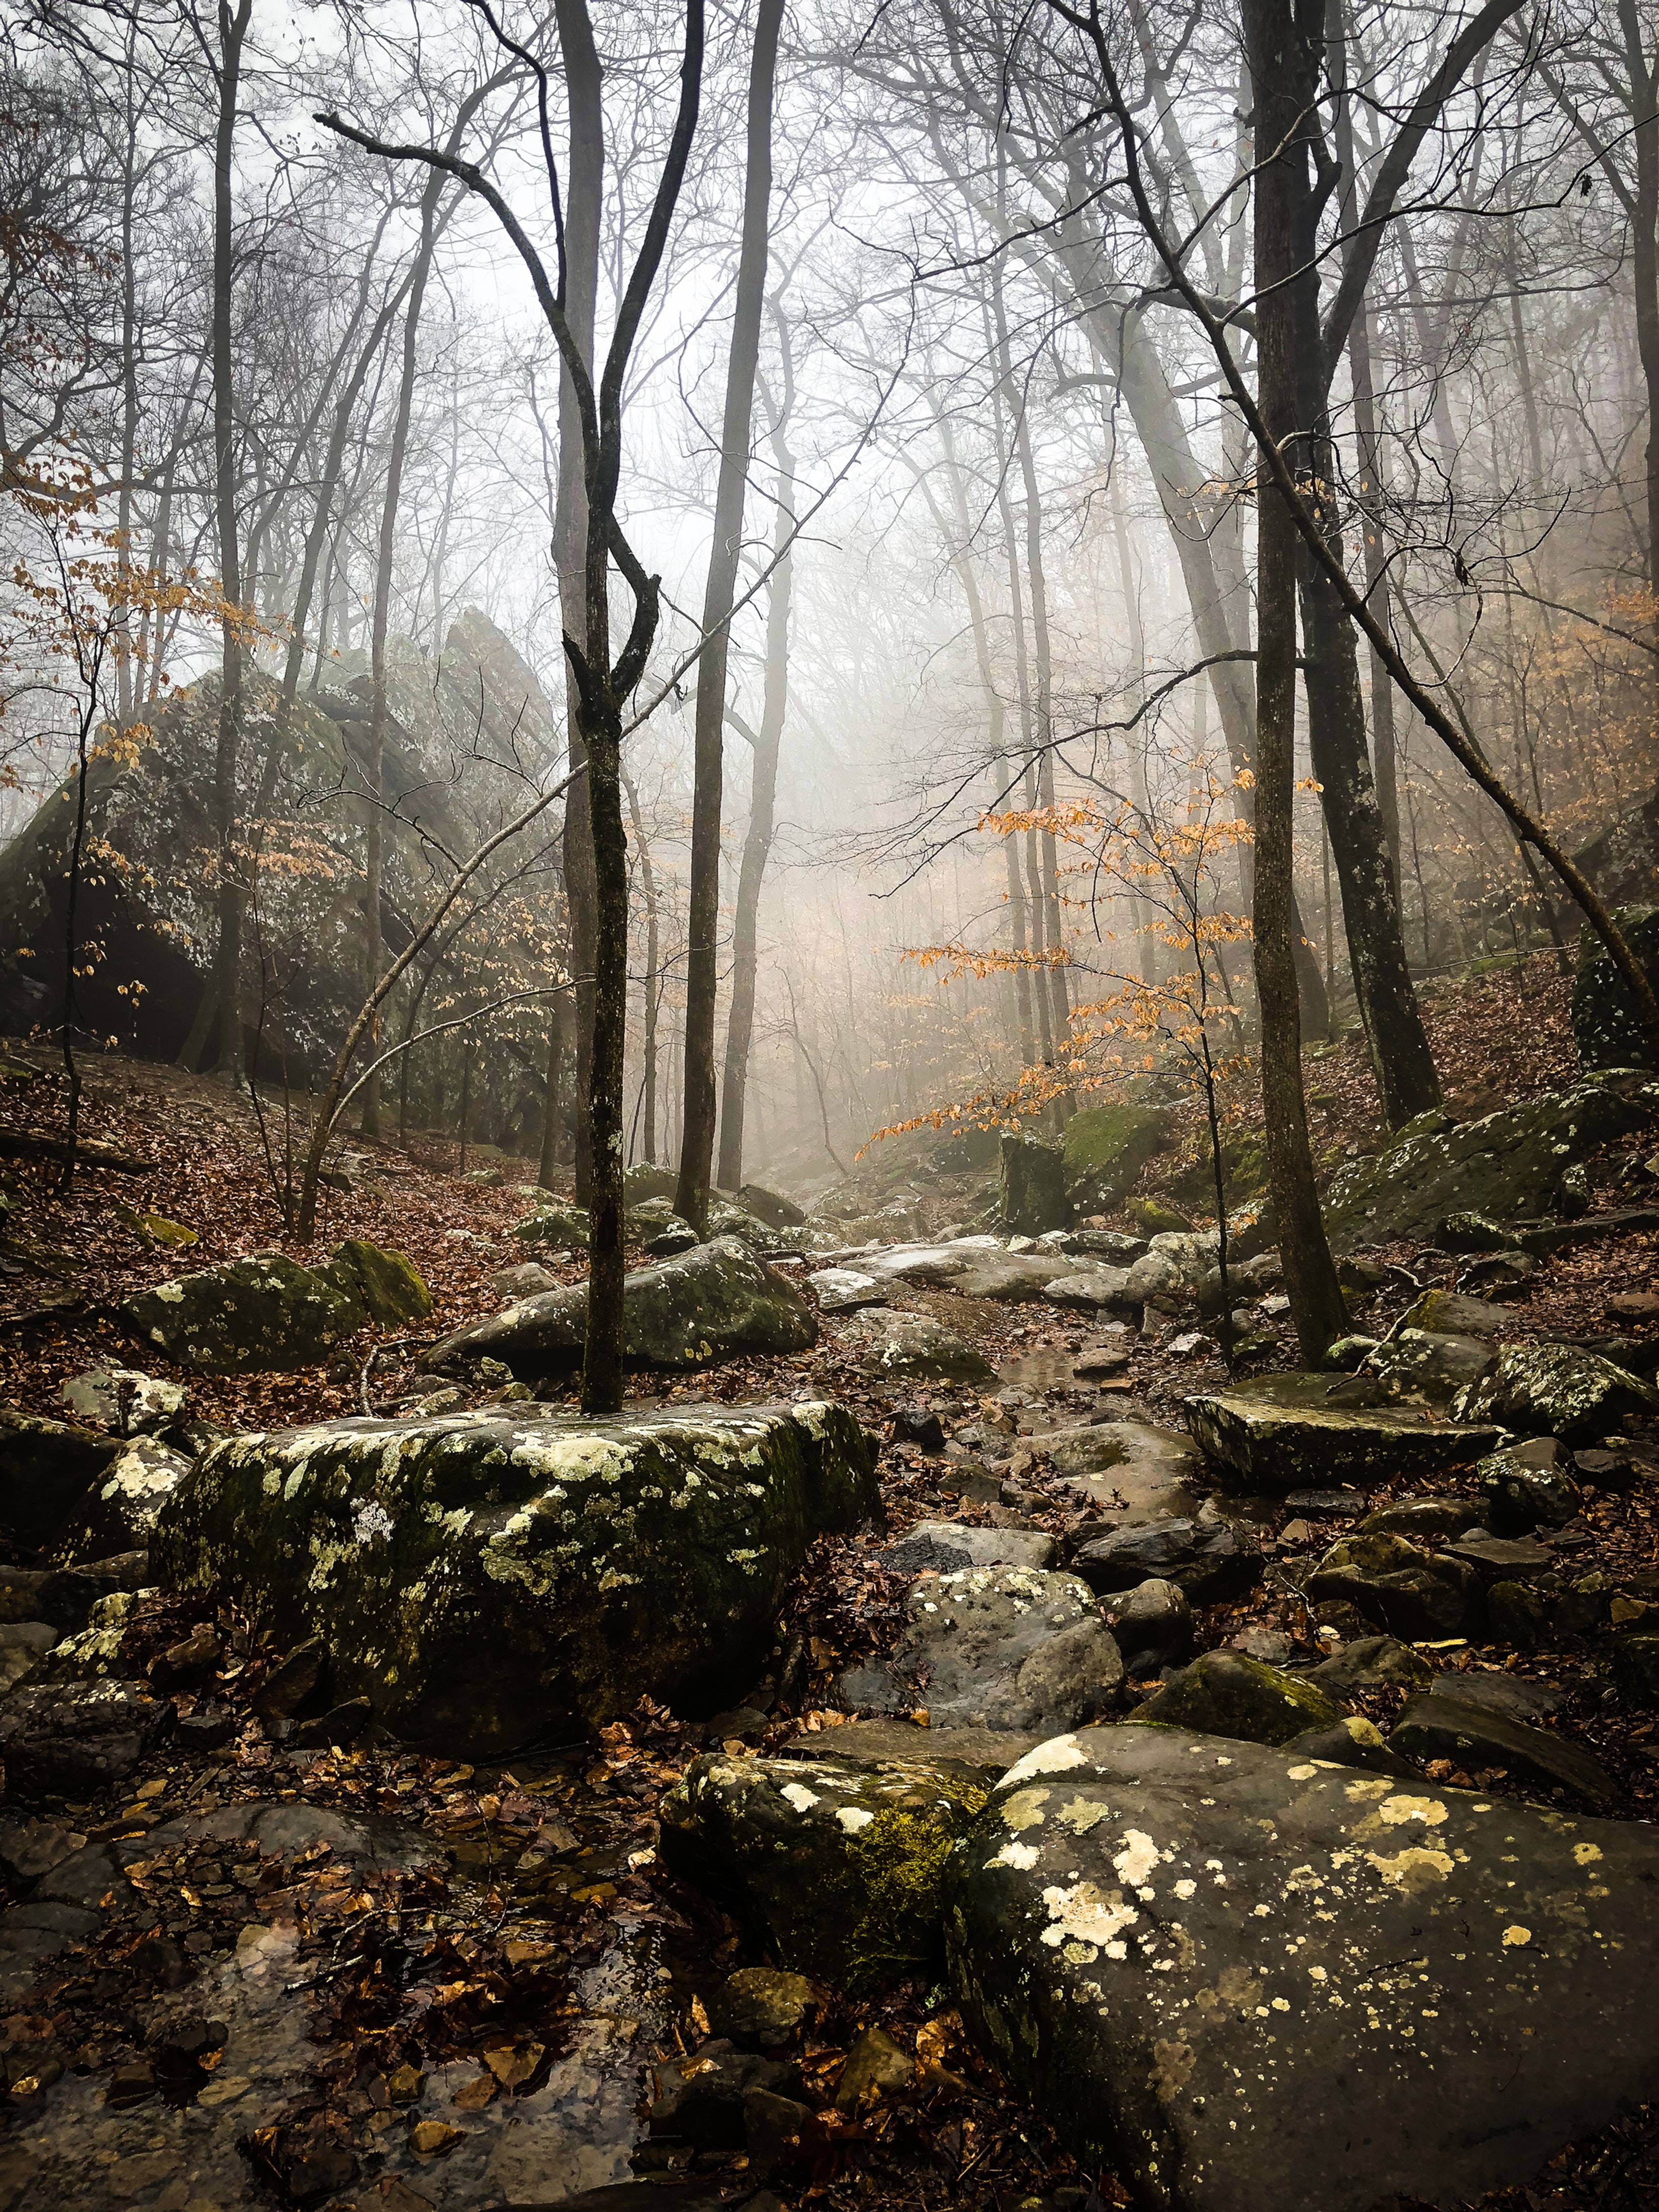
natural landscape, nature, tree, forest, natural environment, woodland, atmospheric phenomenon, nature reserve, old growth forest, vegetation, sunlight, biome, sky, wilderness, morning, atmosphere, Northern hardwood forest, mist, deciduous, branch, woody plant, water, fog, plant, leaf, temperate broadleaf and mixed forest, autumn, jungle, landscape, temperate coniferous forest, tropical and subtropical coniferous forests, watercourse, wood, trunk, stream, state park, valdivian temperate rain forest, trail, riparian forest, river, bank, winter, rainforest, ravine